Centro direzionale di Napoli

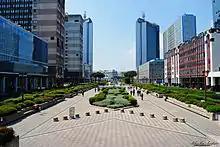
Centro direzionale di Napoli

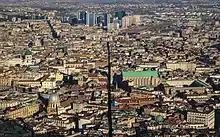
Aerial view of the Centro direzionale di Napoli

The Centro direzionale is a business district in Naples, Italy close to the Napoli Centrale railway station. Designed by the Japanese architect Kenzō Tange, the entire complex was completed in 1995. It is the first cluster of skyscrapers to have been built in Italy or southern Europe.